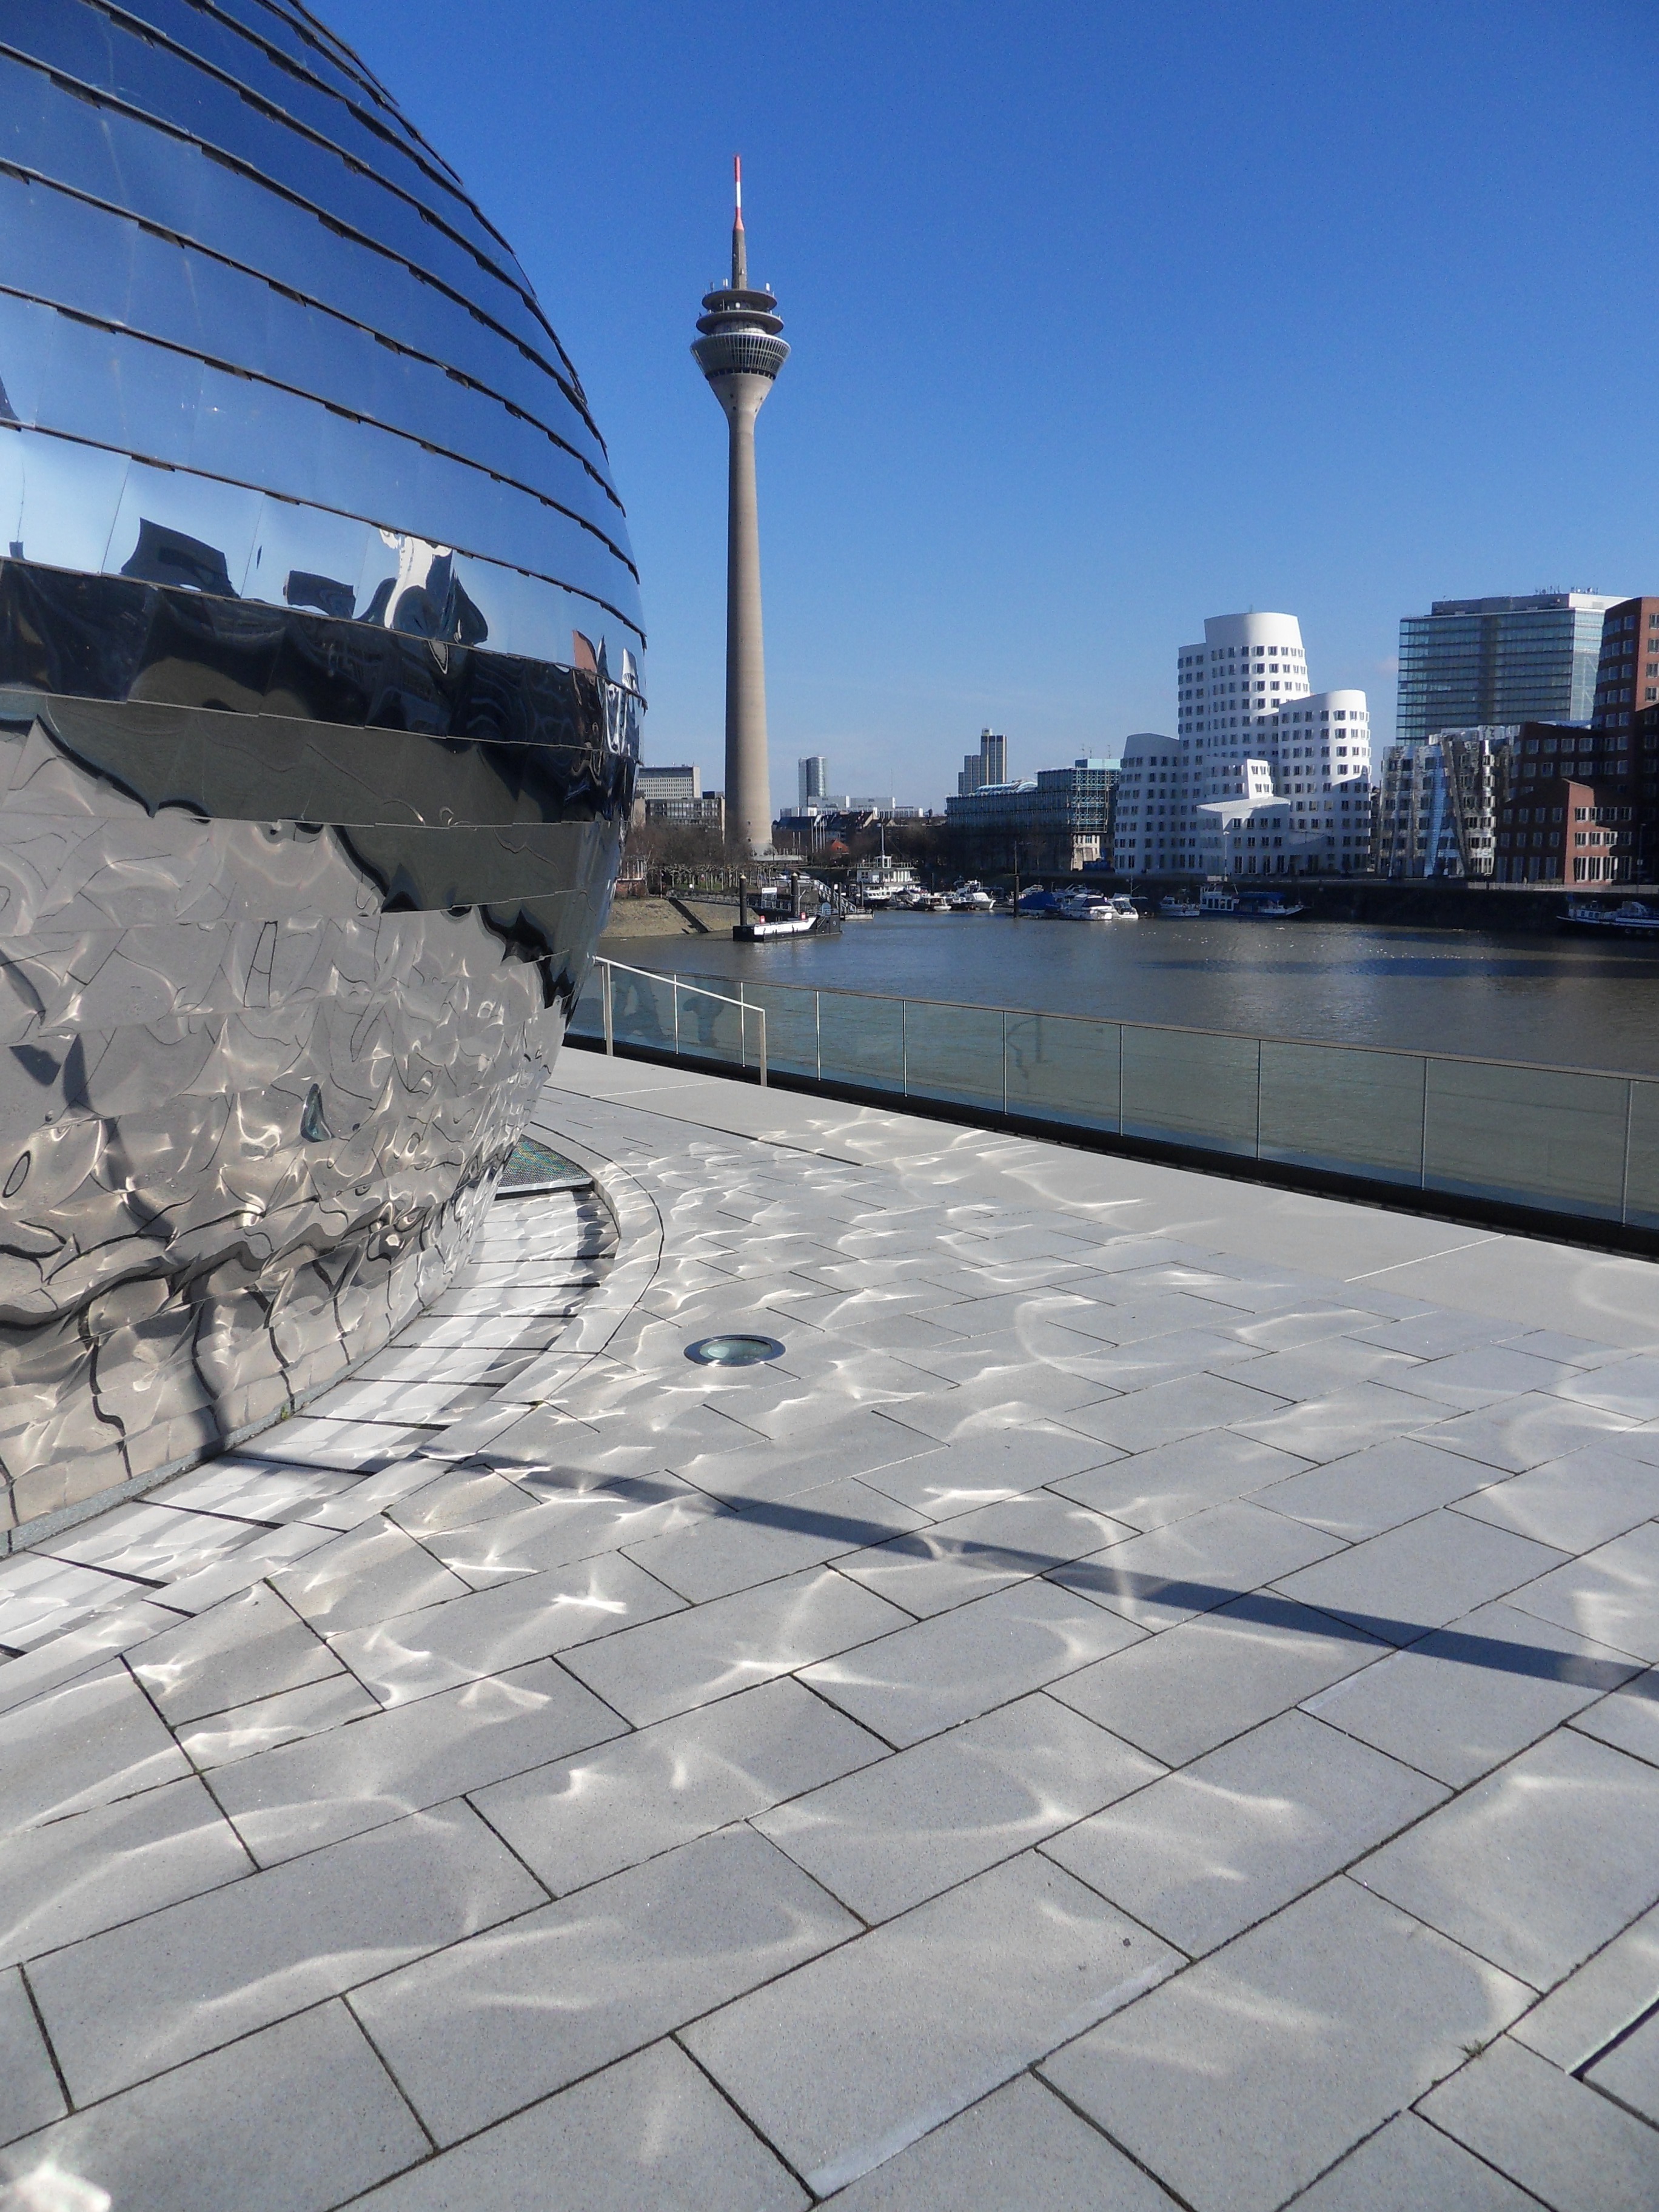
snow, winter, architecture, structure, skyline, roof, city, skyscraper, cityscape, downtown, reflection, tower, landmark, structures, homes, town square, dusseldorf, urban area, human settlement, outdoor structure